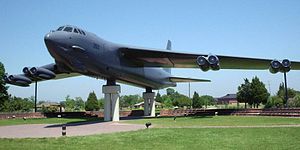
Boeing B-52 Stratofortress / Versioner
B-52G permanent udstillet ved Langley Air Force Base i Hampton, Virginia
Boeing B-52 Stratofortress er et strategisk langdistance bombefly. Det er subsonisk, dvs. at det i lighed med almindelige trafikfly flyver langsommere end lyden. Det har været anvendt af United States Air Force siden 1955 og erstattede på det tidspunkt Convair B-36 Peacemaker og Boeing B-47 Stratojet. Internt kaldes flyet BUFF. Selvom det blev bygget til at bære atomvåben under den kolde krig, benyttes det i dag primært til at bære konventionel bombelast. Det kan bl.a. medføre krydsermissiler. Flyet har en meget lang rækkevidde, bærer en stor bombelast og er økonomisk i drift sammenlignet med resten af United States Air Forces flåde af strategiske bombefly. Således er der stadig 85 i tjeneste i United States Air Force. Indtil videre forventes det at forblive i aktiv tjeneste indtil 2050.